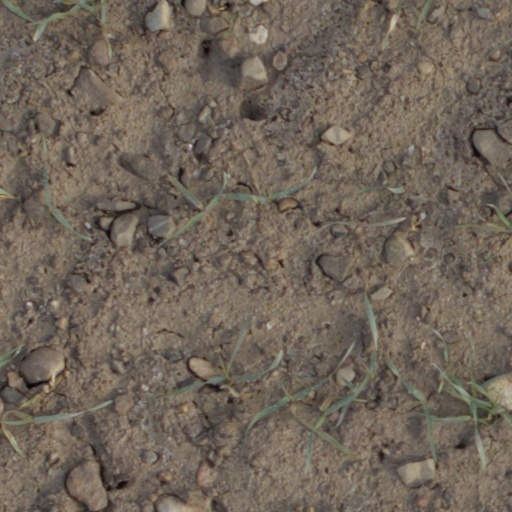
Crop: wheat